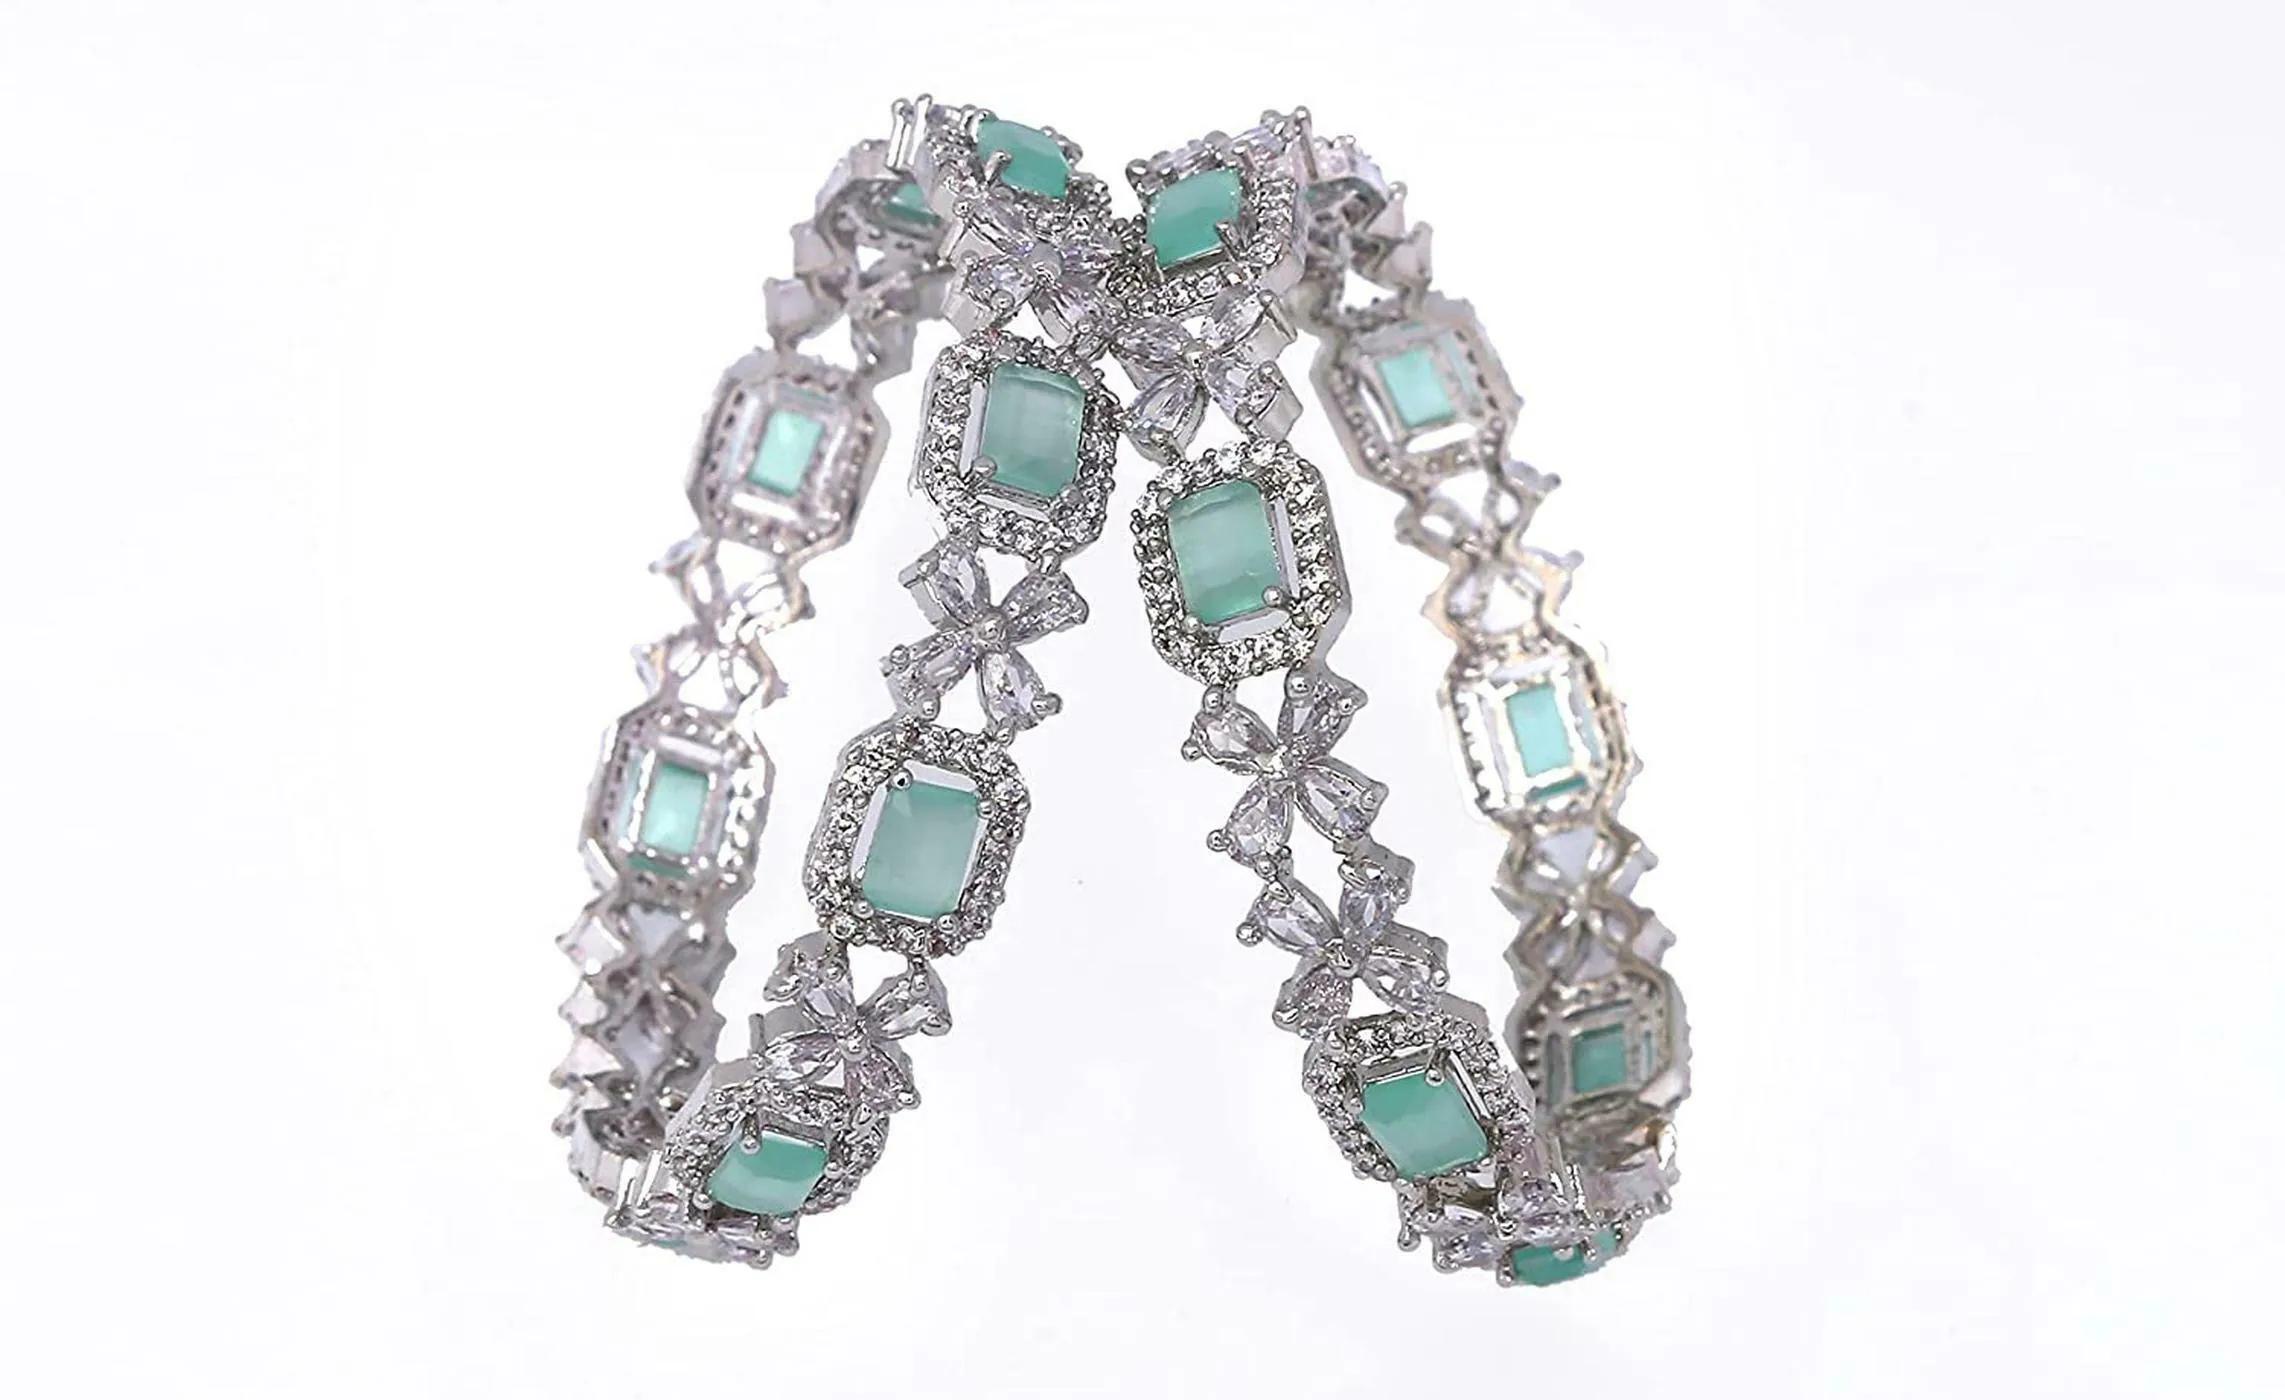
AyanAarsh Sea Green Alloy Steel Rose Traditional Kada Encased with CZ American Diamonds Bangles for Women and Girls (pack of 2)
Type: Bangles
Brand: AyanAarsh
Price: Rs. 1299
 This stunning set of American diamond kada bangles from the brand was made just for you. This stunning pair of diamond bangles is embellished with semi-precious ruby, emerald, sapphire, and meena enamel stones in addition to real-looking imitation American diamonds. Its graceful design goes well with any ethnic or western dress. The CZ (Cubic Zirconia) stones used in its creation give it the appearance of real diamond Bangles, making it the ideal fit for any party or special occasion. This bracelet is ideal for any gift-giving occasion.
Features: QUALITY - This bangle set is intricately crafted in 18K Rose Gold Plating. Its encased with high quality Swiss cubic zirconia American Diamond,GIFTING - A perfect gift on the occasions like Wedding, Valentines, Birthdays etc. For Girls, Women, Wife and Girlfriends,STYLING TIP - Wear it with a gown, suit or a saree, and lehenga for an ethnic yet classy look,JEWELLERY CARE - Keep the jewellery away from direct heat, water, perfumes, deodorants and other strong chemicals as they may react with the metal or plating. Store the jewellery when not in use in a storage box or a cloth pouch to retain its shine,Studded with high quality Swiss Cubic Zirconia American Diamond Stones
Included: Pack of 2 Bangles